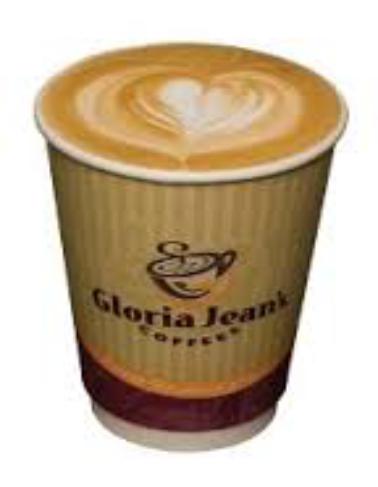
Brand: Gloria Jean's Coffees
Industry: Food